Horace B. Cheney

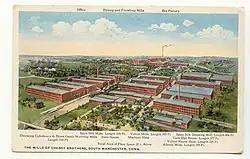
Cheney Brothers Mills in South Manchester, where Cheney became general manager of the mill, 1920

In 1934 Cheney was awarded the Henry Laurence Gantt Medal by the ASME for being the sponsor of Henry Gantt's pioneering work at Cheney. The "Mechanical Engineering Magazine," (1937) summarized his contributions as follows: